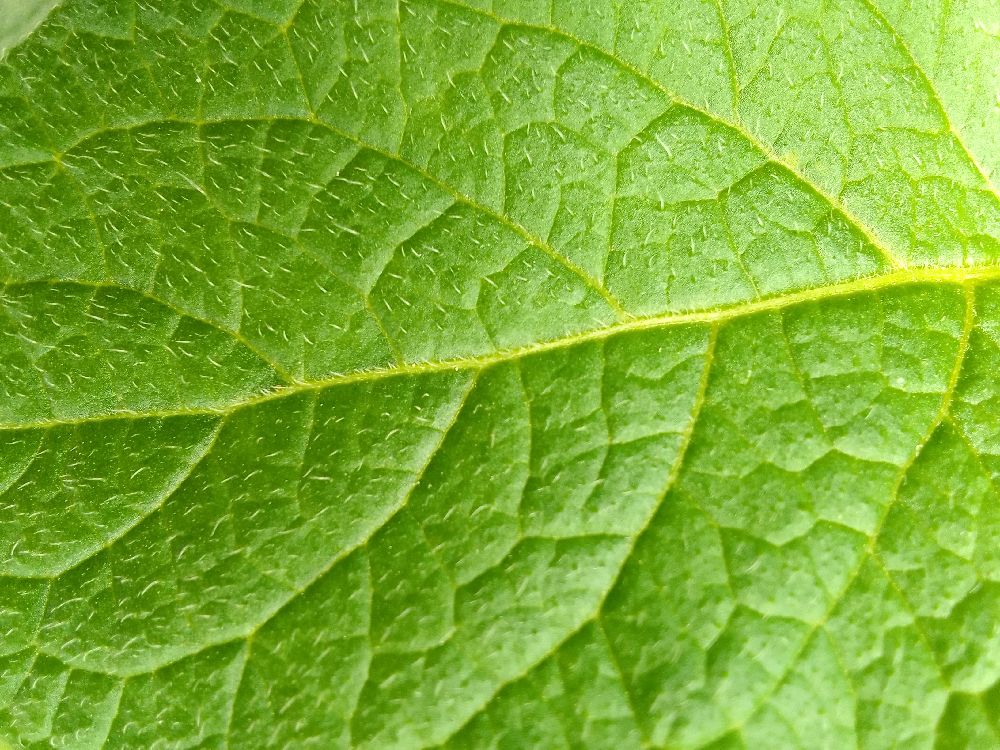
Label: Healthy